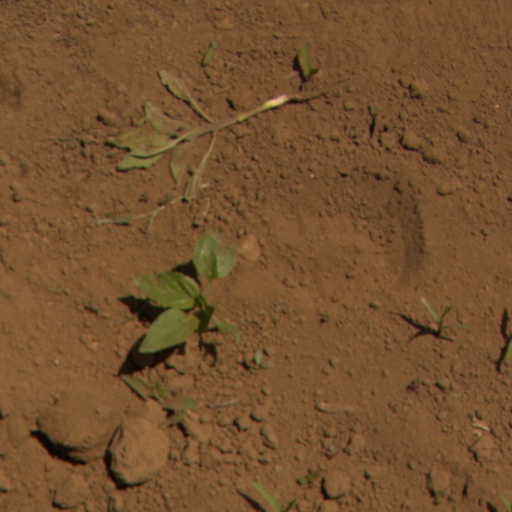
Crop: Jerusalem artichoke